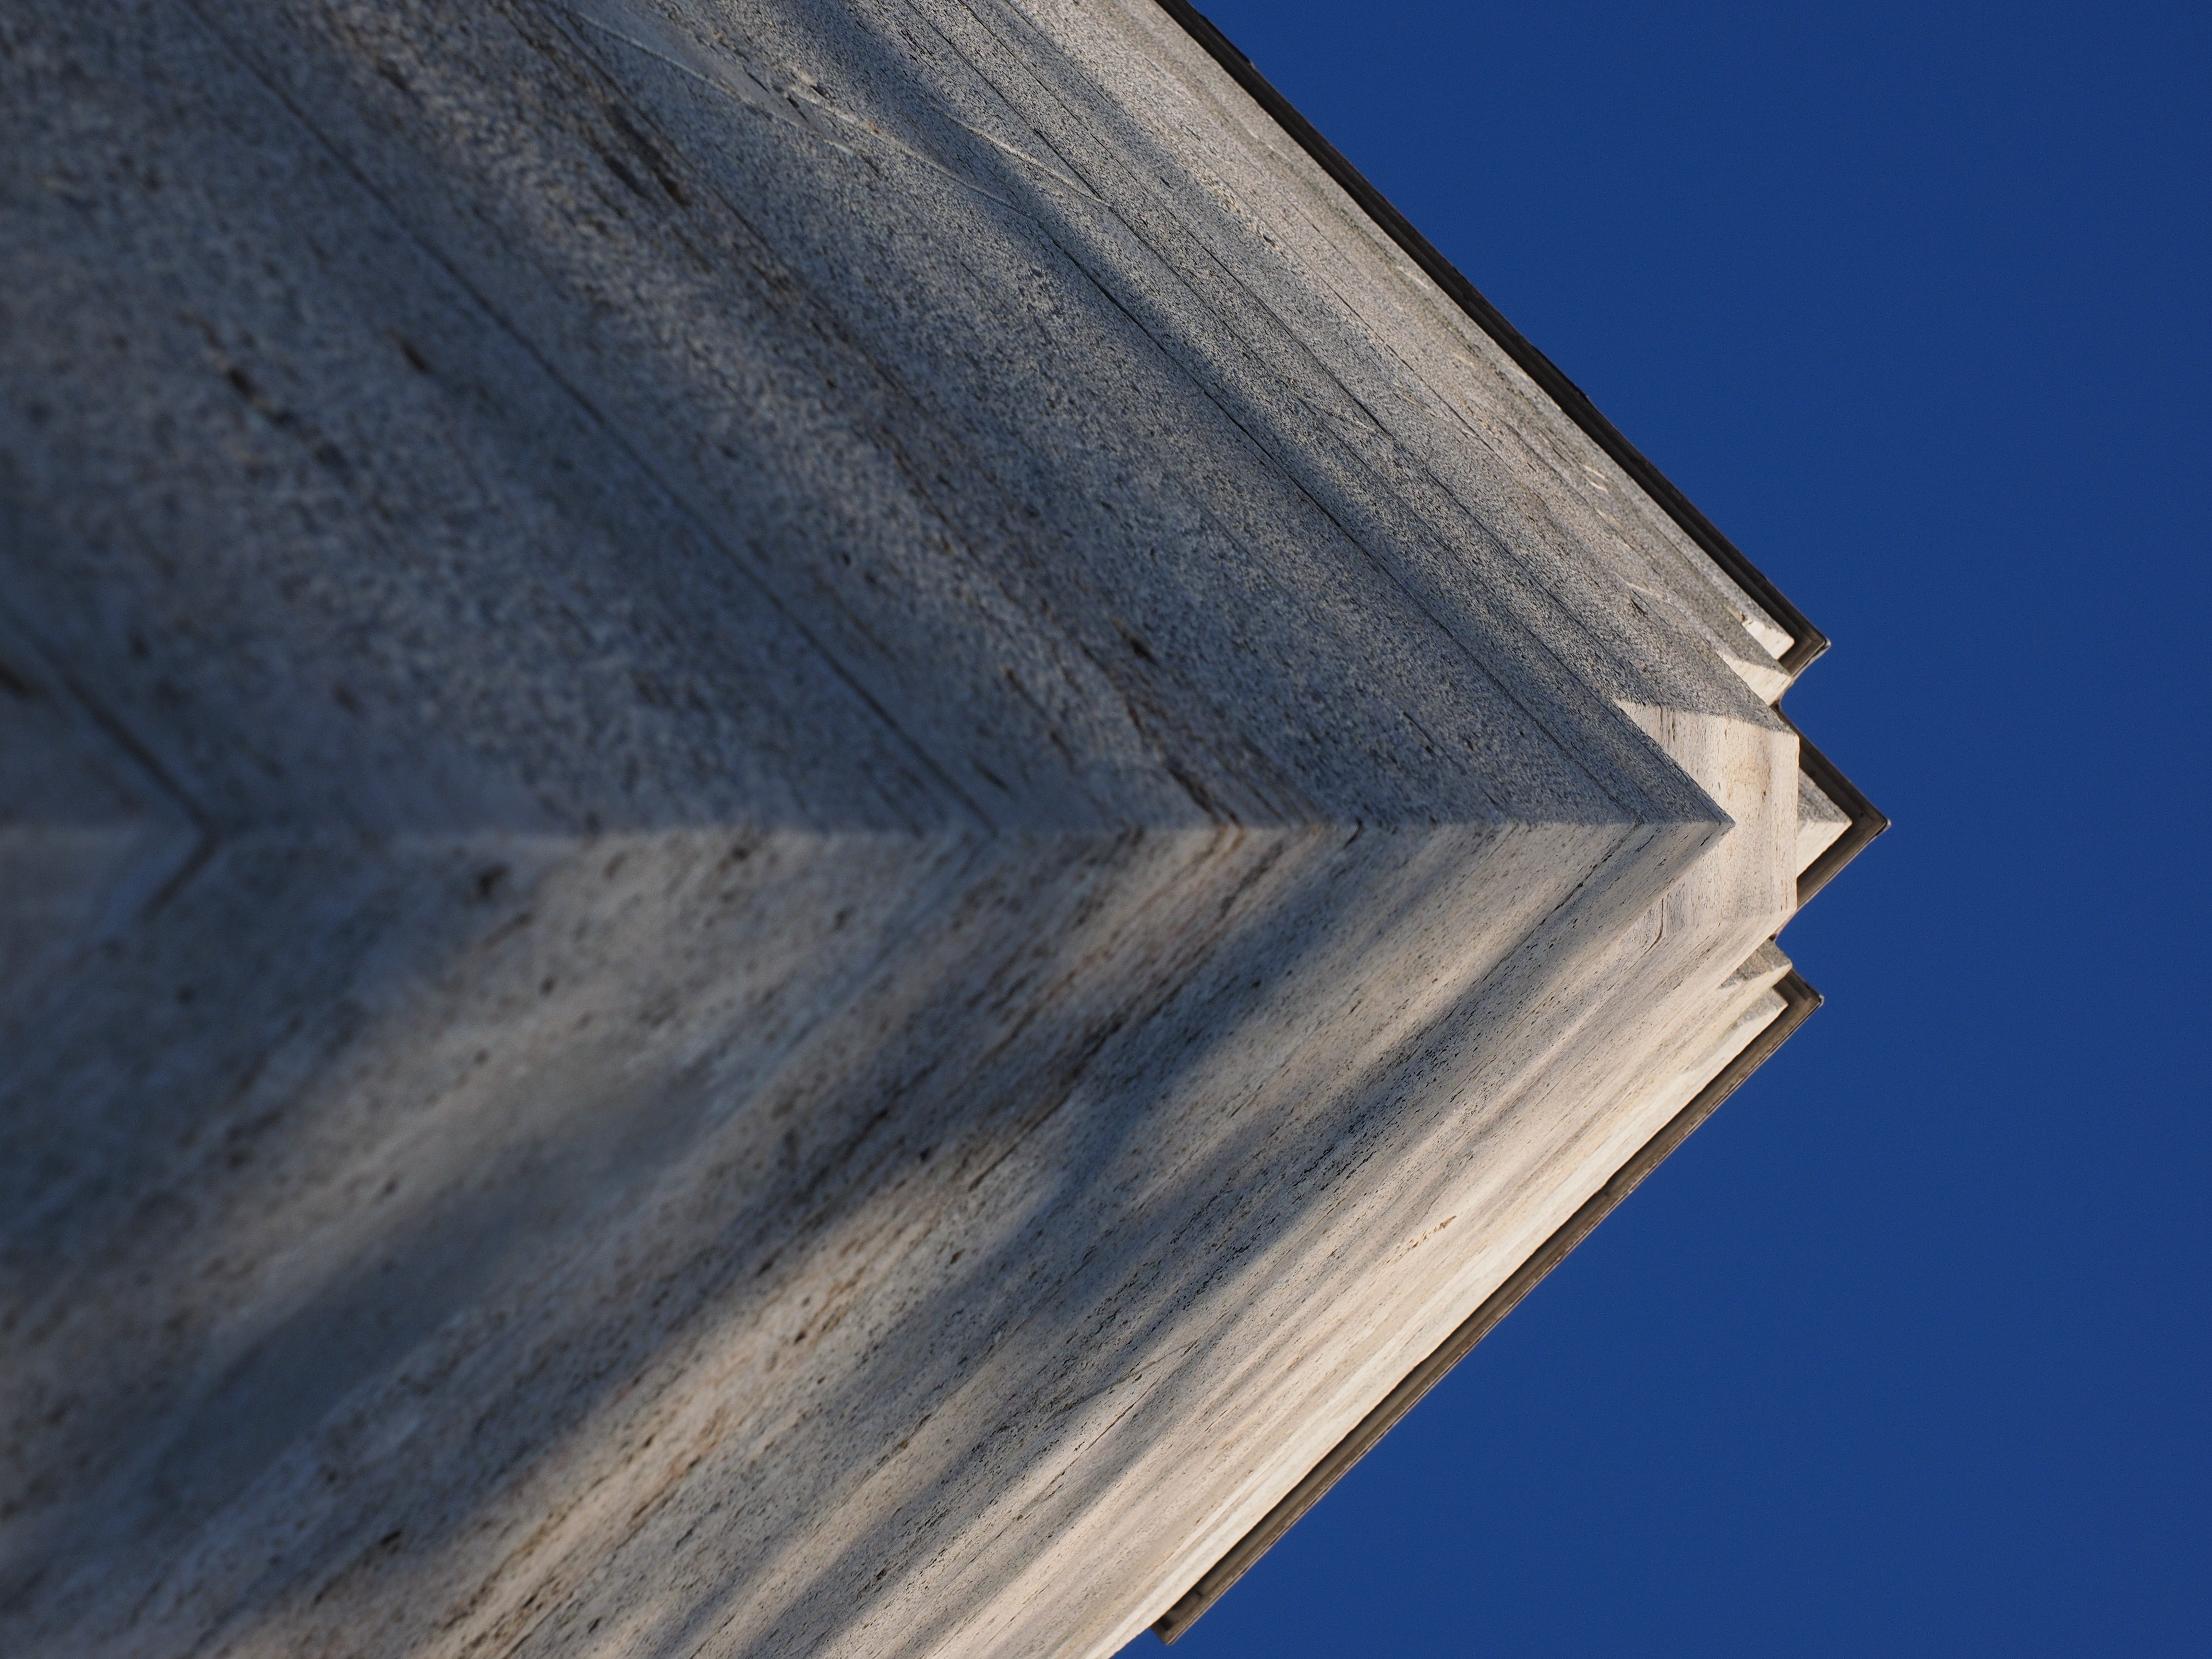
wing, architecture, sky, wood, sunlight, roof, wall, stone, monument, reflection, pillar, tower, facade, blue, material, edge, memorial, corner, shape, war memorial, new ulm, stone column, hero memorial, atmosphere of earth, plural